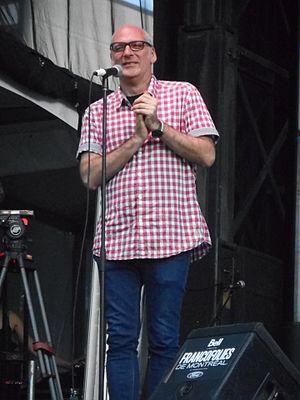
Le duo Alfa Rococo a offert une performance le 11 juin 2015 sur la rue Sainte-Catherine, dans le cadre du Spectacle d'ouverture des FrancoFolies de Montréal 2015.
Les Francos de Montréal, fondées en 1989, sont un festival de la chanson francophone qui se déroule annuellement à Montréal.